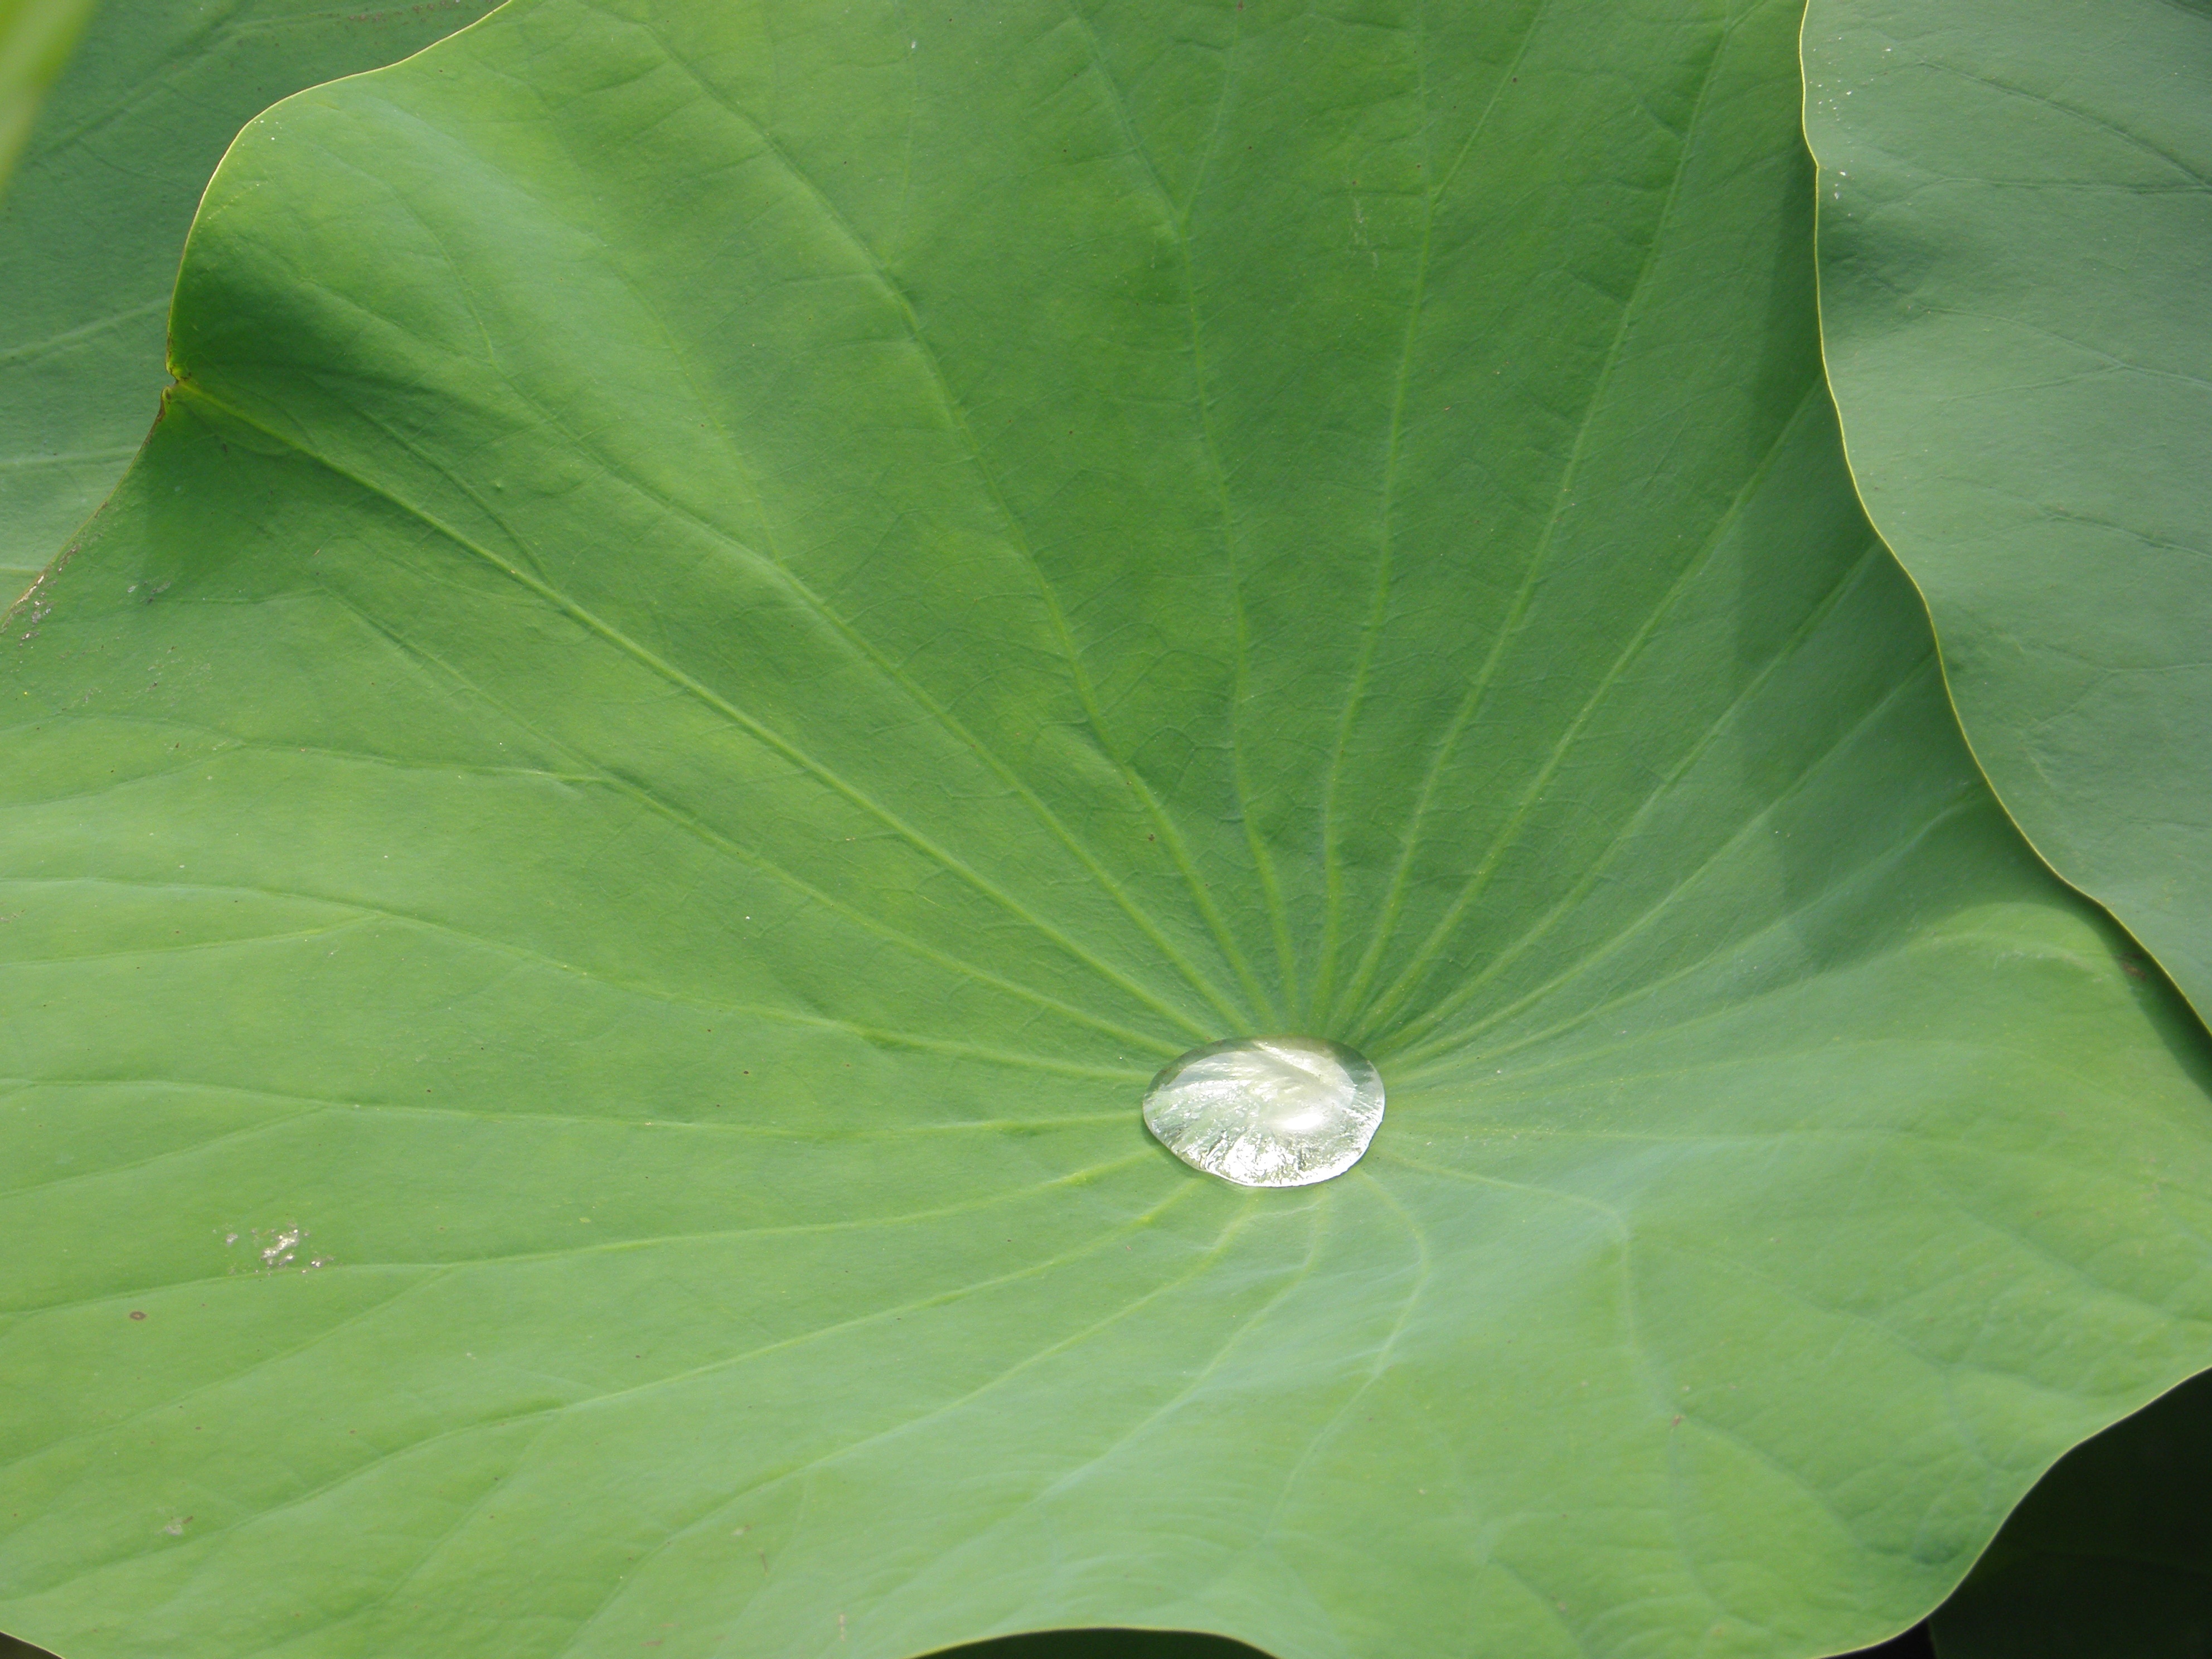
swamp, drop, dew, plant, leaf, flower, petal, pond, green, produce, botany, sacred lotus, aquatic plant, flora, lotus, macro photography, flowering plant, annual plant, plant stem, land plant, lotus family, proteales